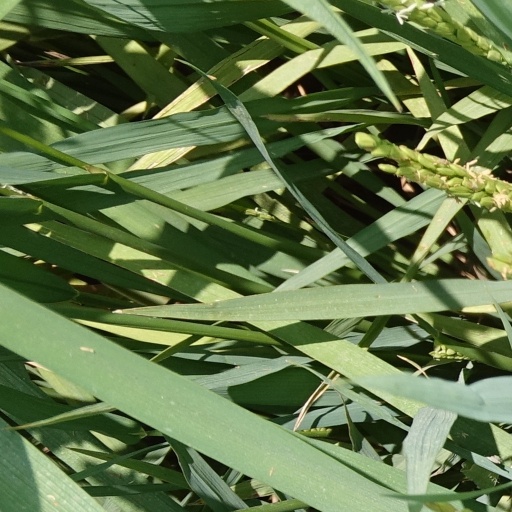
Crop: rice